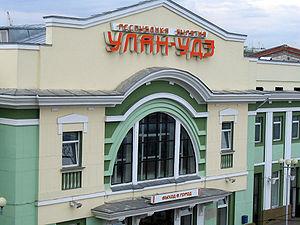
Le Transmongol est une voie ferrée qui relie Oulan-Oude, sur la ligne du Transsibérien, à Pékin, en traversant la Mongolie et sa capitale Oulan-Bator.